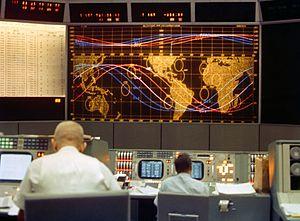
Charles Conrad Jr. dit Pete Conrad, né le 2 juin 1930 à Philadelphie et mort le 8 juillet 1999 à Ojai, est un aviateur naval, pilote d'essai, ingénieur en aéronautique, astronaute et homme d'affaires américain. Il est le troisième des douze hommes ayant foulé le sol lunaire à ce jour.